Adair, Iowa

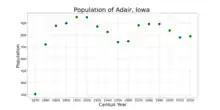
The population of Adair, Iowa from US census data

The Rock Island Railroad was built through the area in 1868, which led to the area being known as Summit Cut. This was in reference to the ridge that forms the watershed divide between the Missouri and Mississippi rivers. The town officially became known as Adair on August 20, 1872, when it was incorporated with the county. The town is named after General John Adair, a general in the War of 1812 who later became the eighth governor of Kentucky. Adair was the scene of the first successful train robbery in the American West when on July 21, 1873, the James-Younger Gang (led by Jesse James) took US $3,000 from the Rock Island Express after derailing it southwest of the town. The derailment killed the engineer.